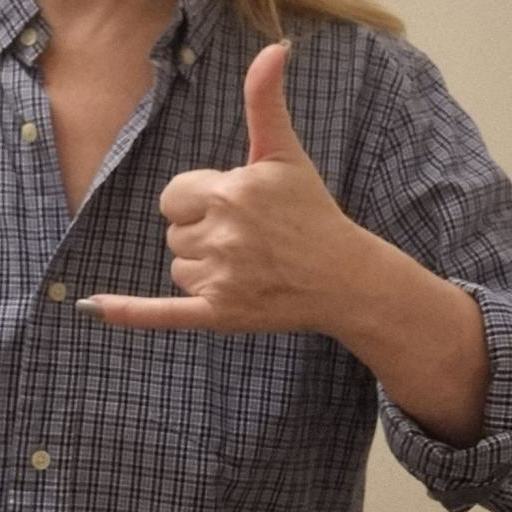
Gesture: call